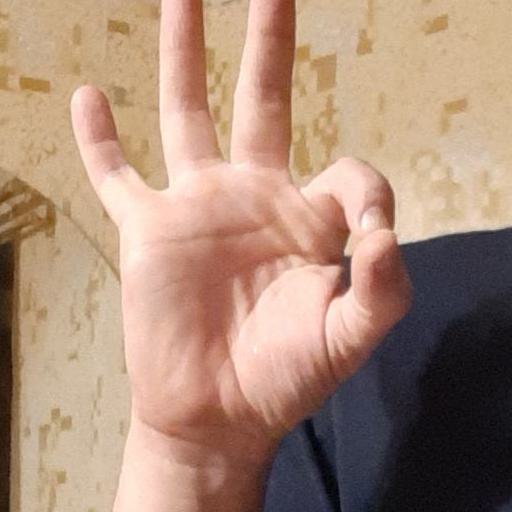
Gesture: ok